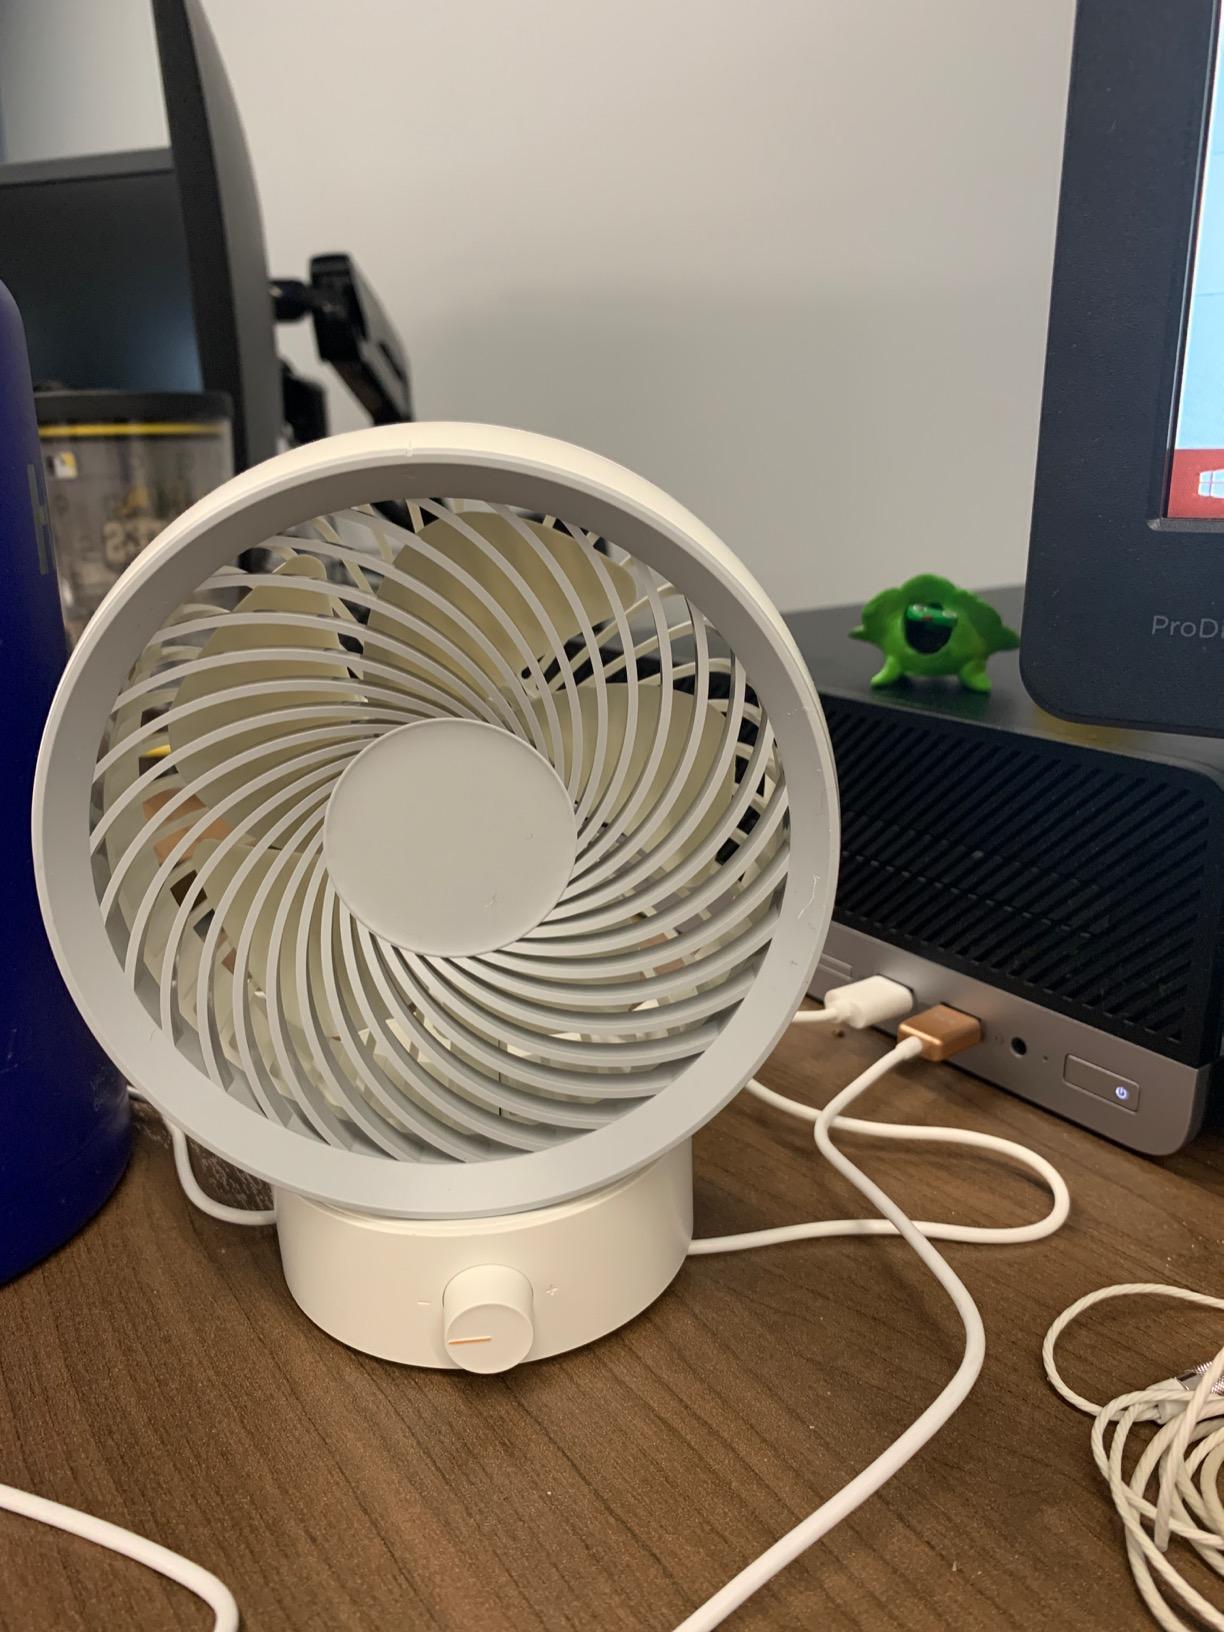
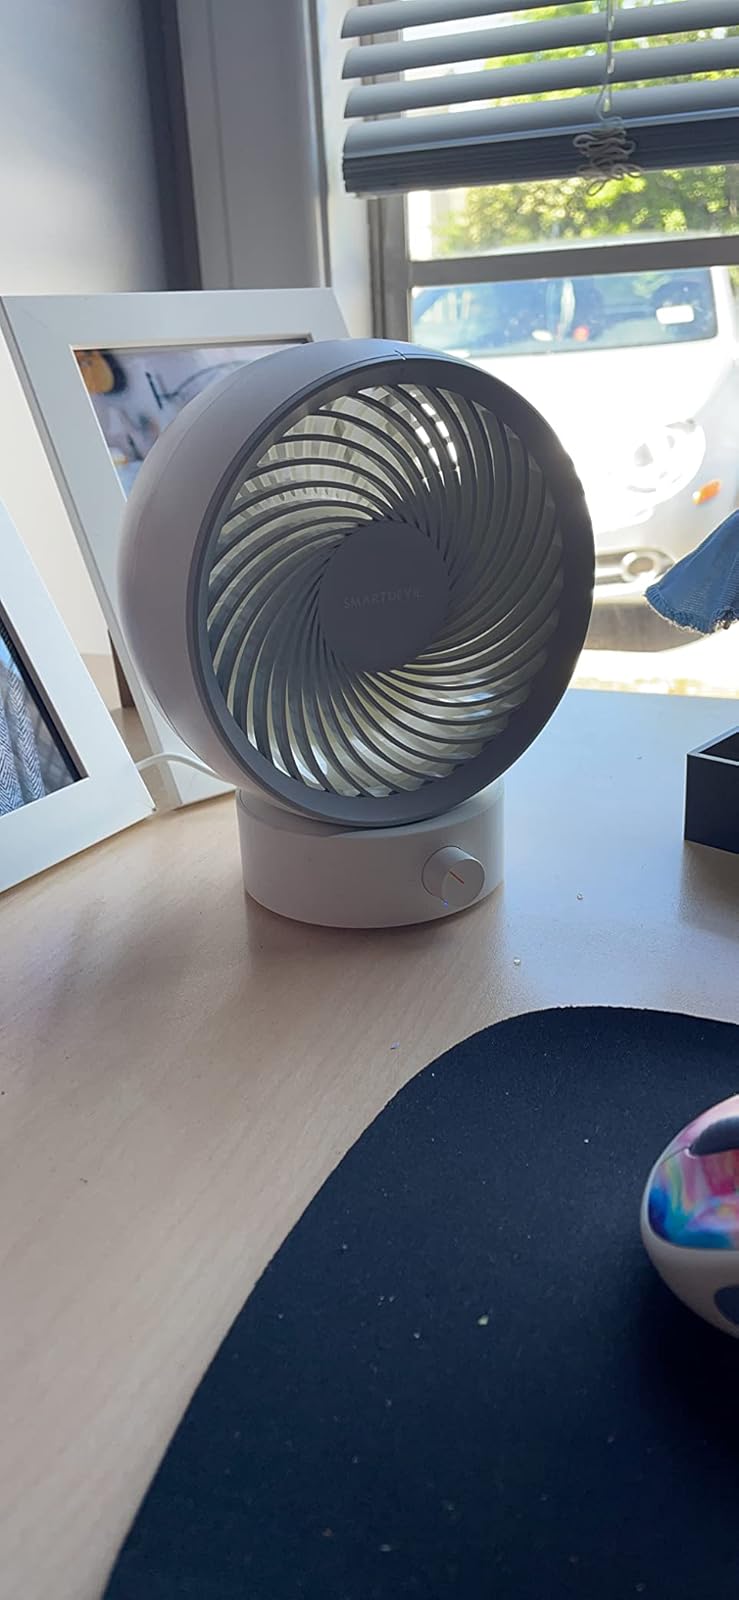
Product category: fan
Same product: yes